Batons of Arthur Wellesley, 1st Duke of Wellington

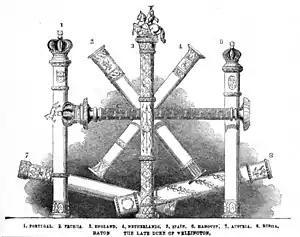
The Duke of Wellington's batons; from an engraving in "The Illustrated London News" printed following his death. 1. Portugal; 2. Prussia; 3. England ; 4. the Netherlands; 5. Spain; 6. Hanover (lying across the engraving); 7. Austria; 8. Russia.

Arthur Wellesley, 1st Duke of Wellington, KG, GCB, GCH, PC, FRS ( 1 May 1769 – 14 September 1852), acquired many titles and honours including the rank of field marshal or equivalent in eight nations' armies. Each nation provided him with a baton as a symbol of his rank. The surviving batons are on display at Apsley House, the former London residence of the Dukes of Wellington.